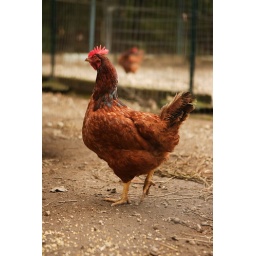
This is one of many chickens my dad has in his chicken coop.